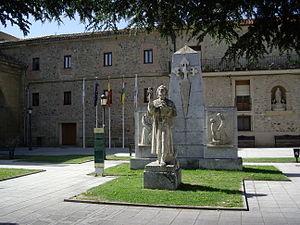
Santo Domingo de la Calzada, ou en basque Ozkabarte, est une commune située au nord de l’Espagne, chef-lieu de la comarque de « Rioja Alta », dans la Communauté autonome de La Rioja.